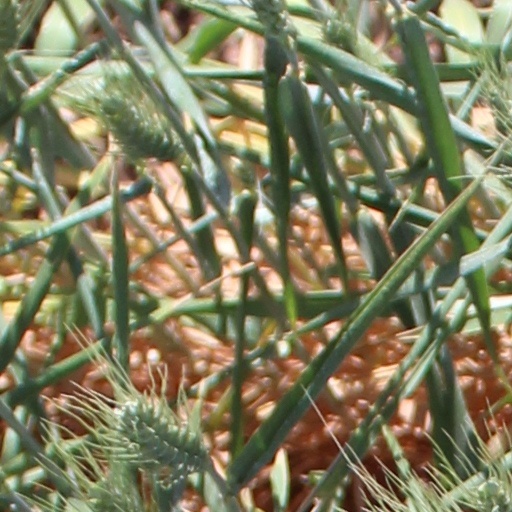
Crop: wheat